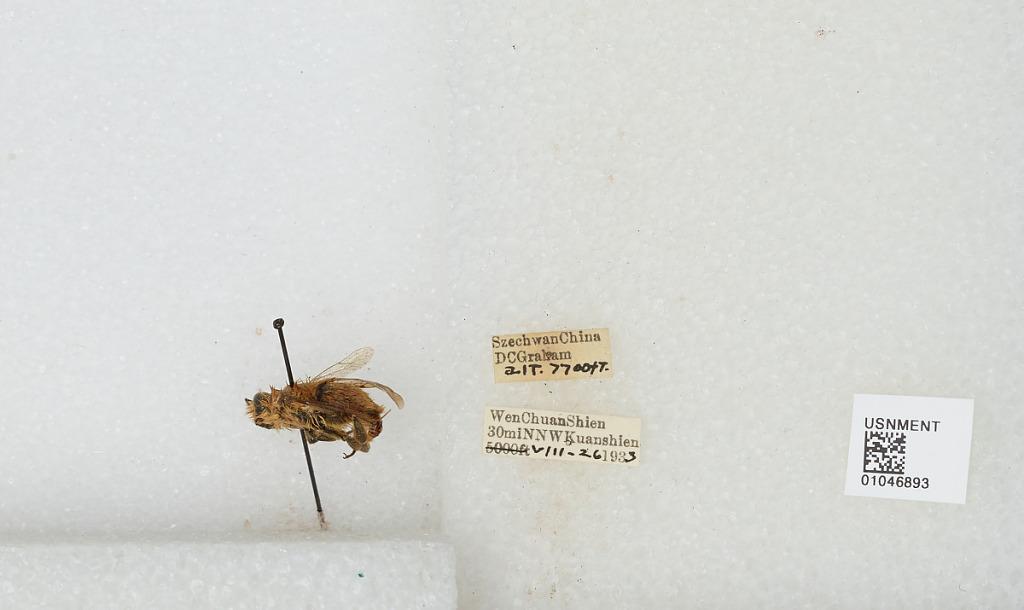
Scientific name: Bombus sp.
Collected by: D. Graham
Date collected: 1933-8-26
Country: China
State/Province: Sichuan
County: Wenchuan Xian
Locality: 30 mi NNW Kuanshien